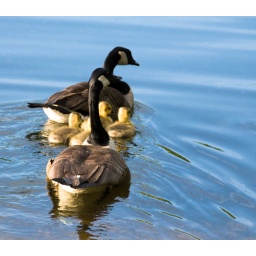
ducks at some lake in NJ